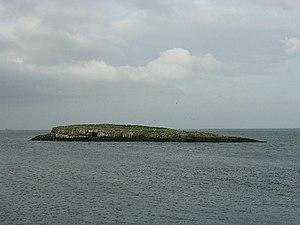
Ynys Moelfre est une île du pays de Galles située à proximité du village de Moelfre, dans l'ouest de l'île d'Anglesey.